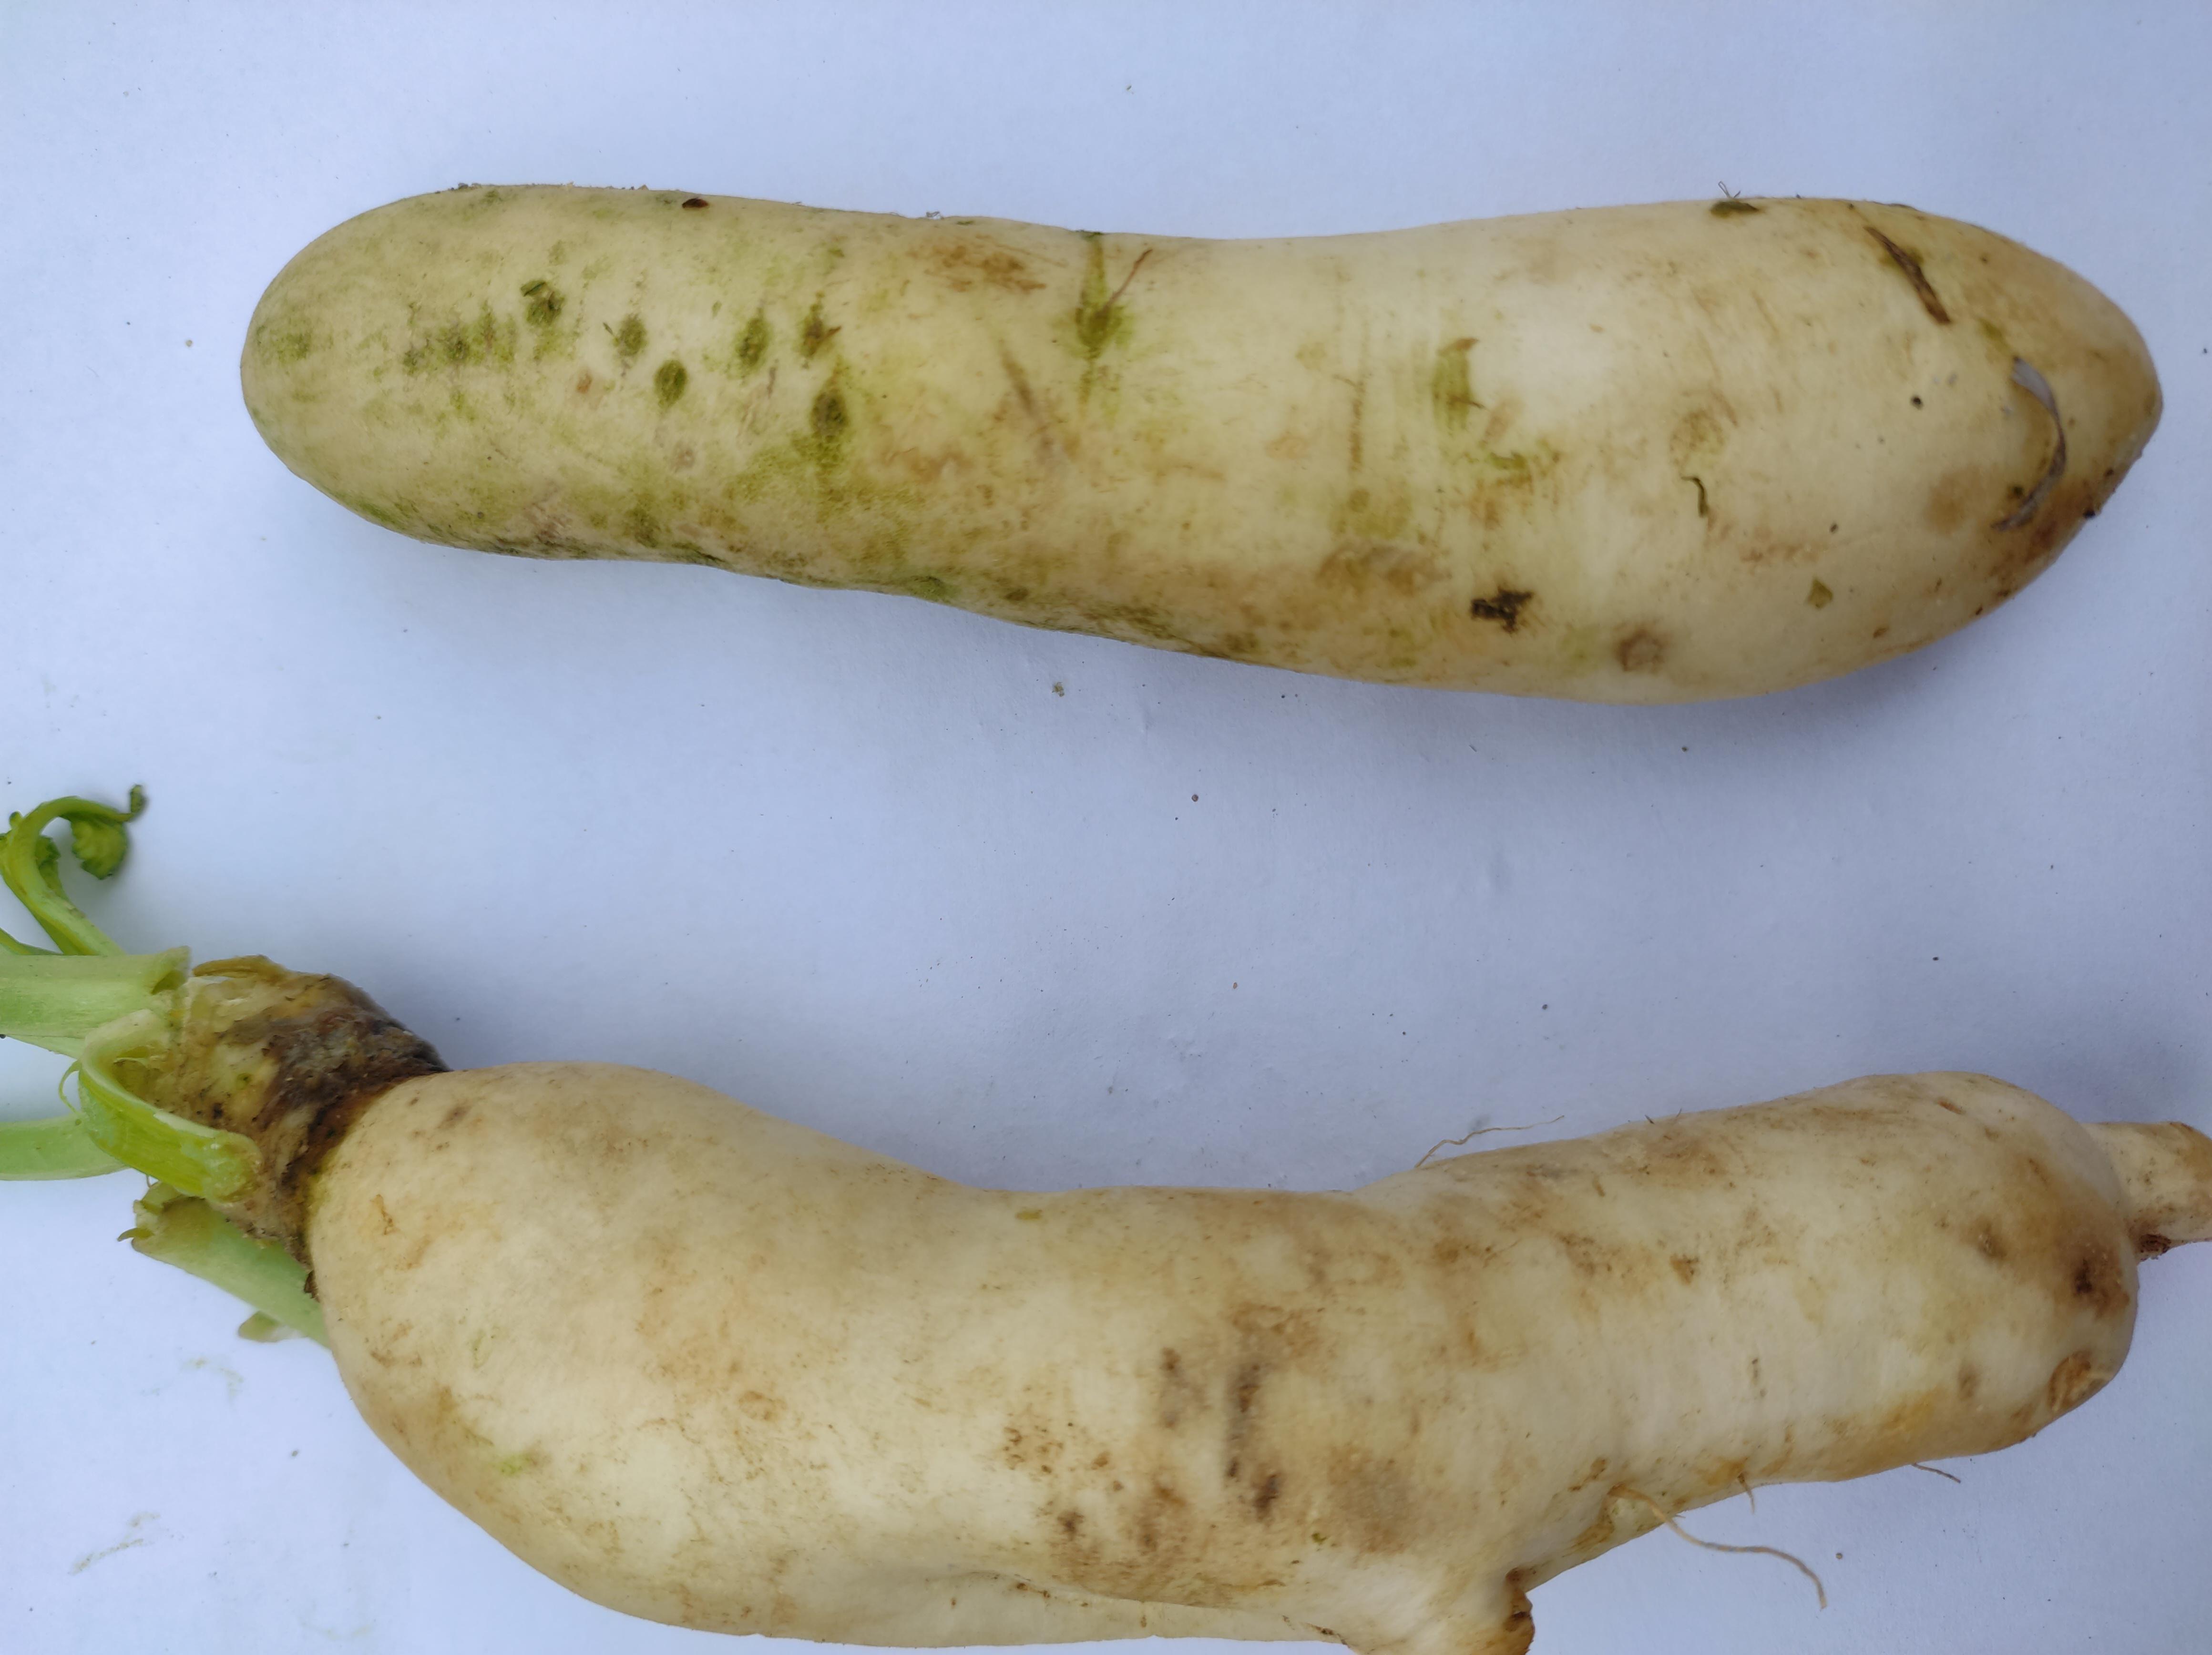
Label: Radish